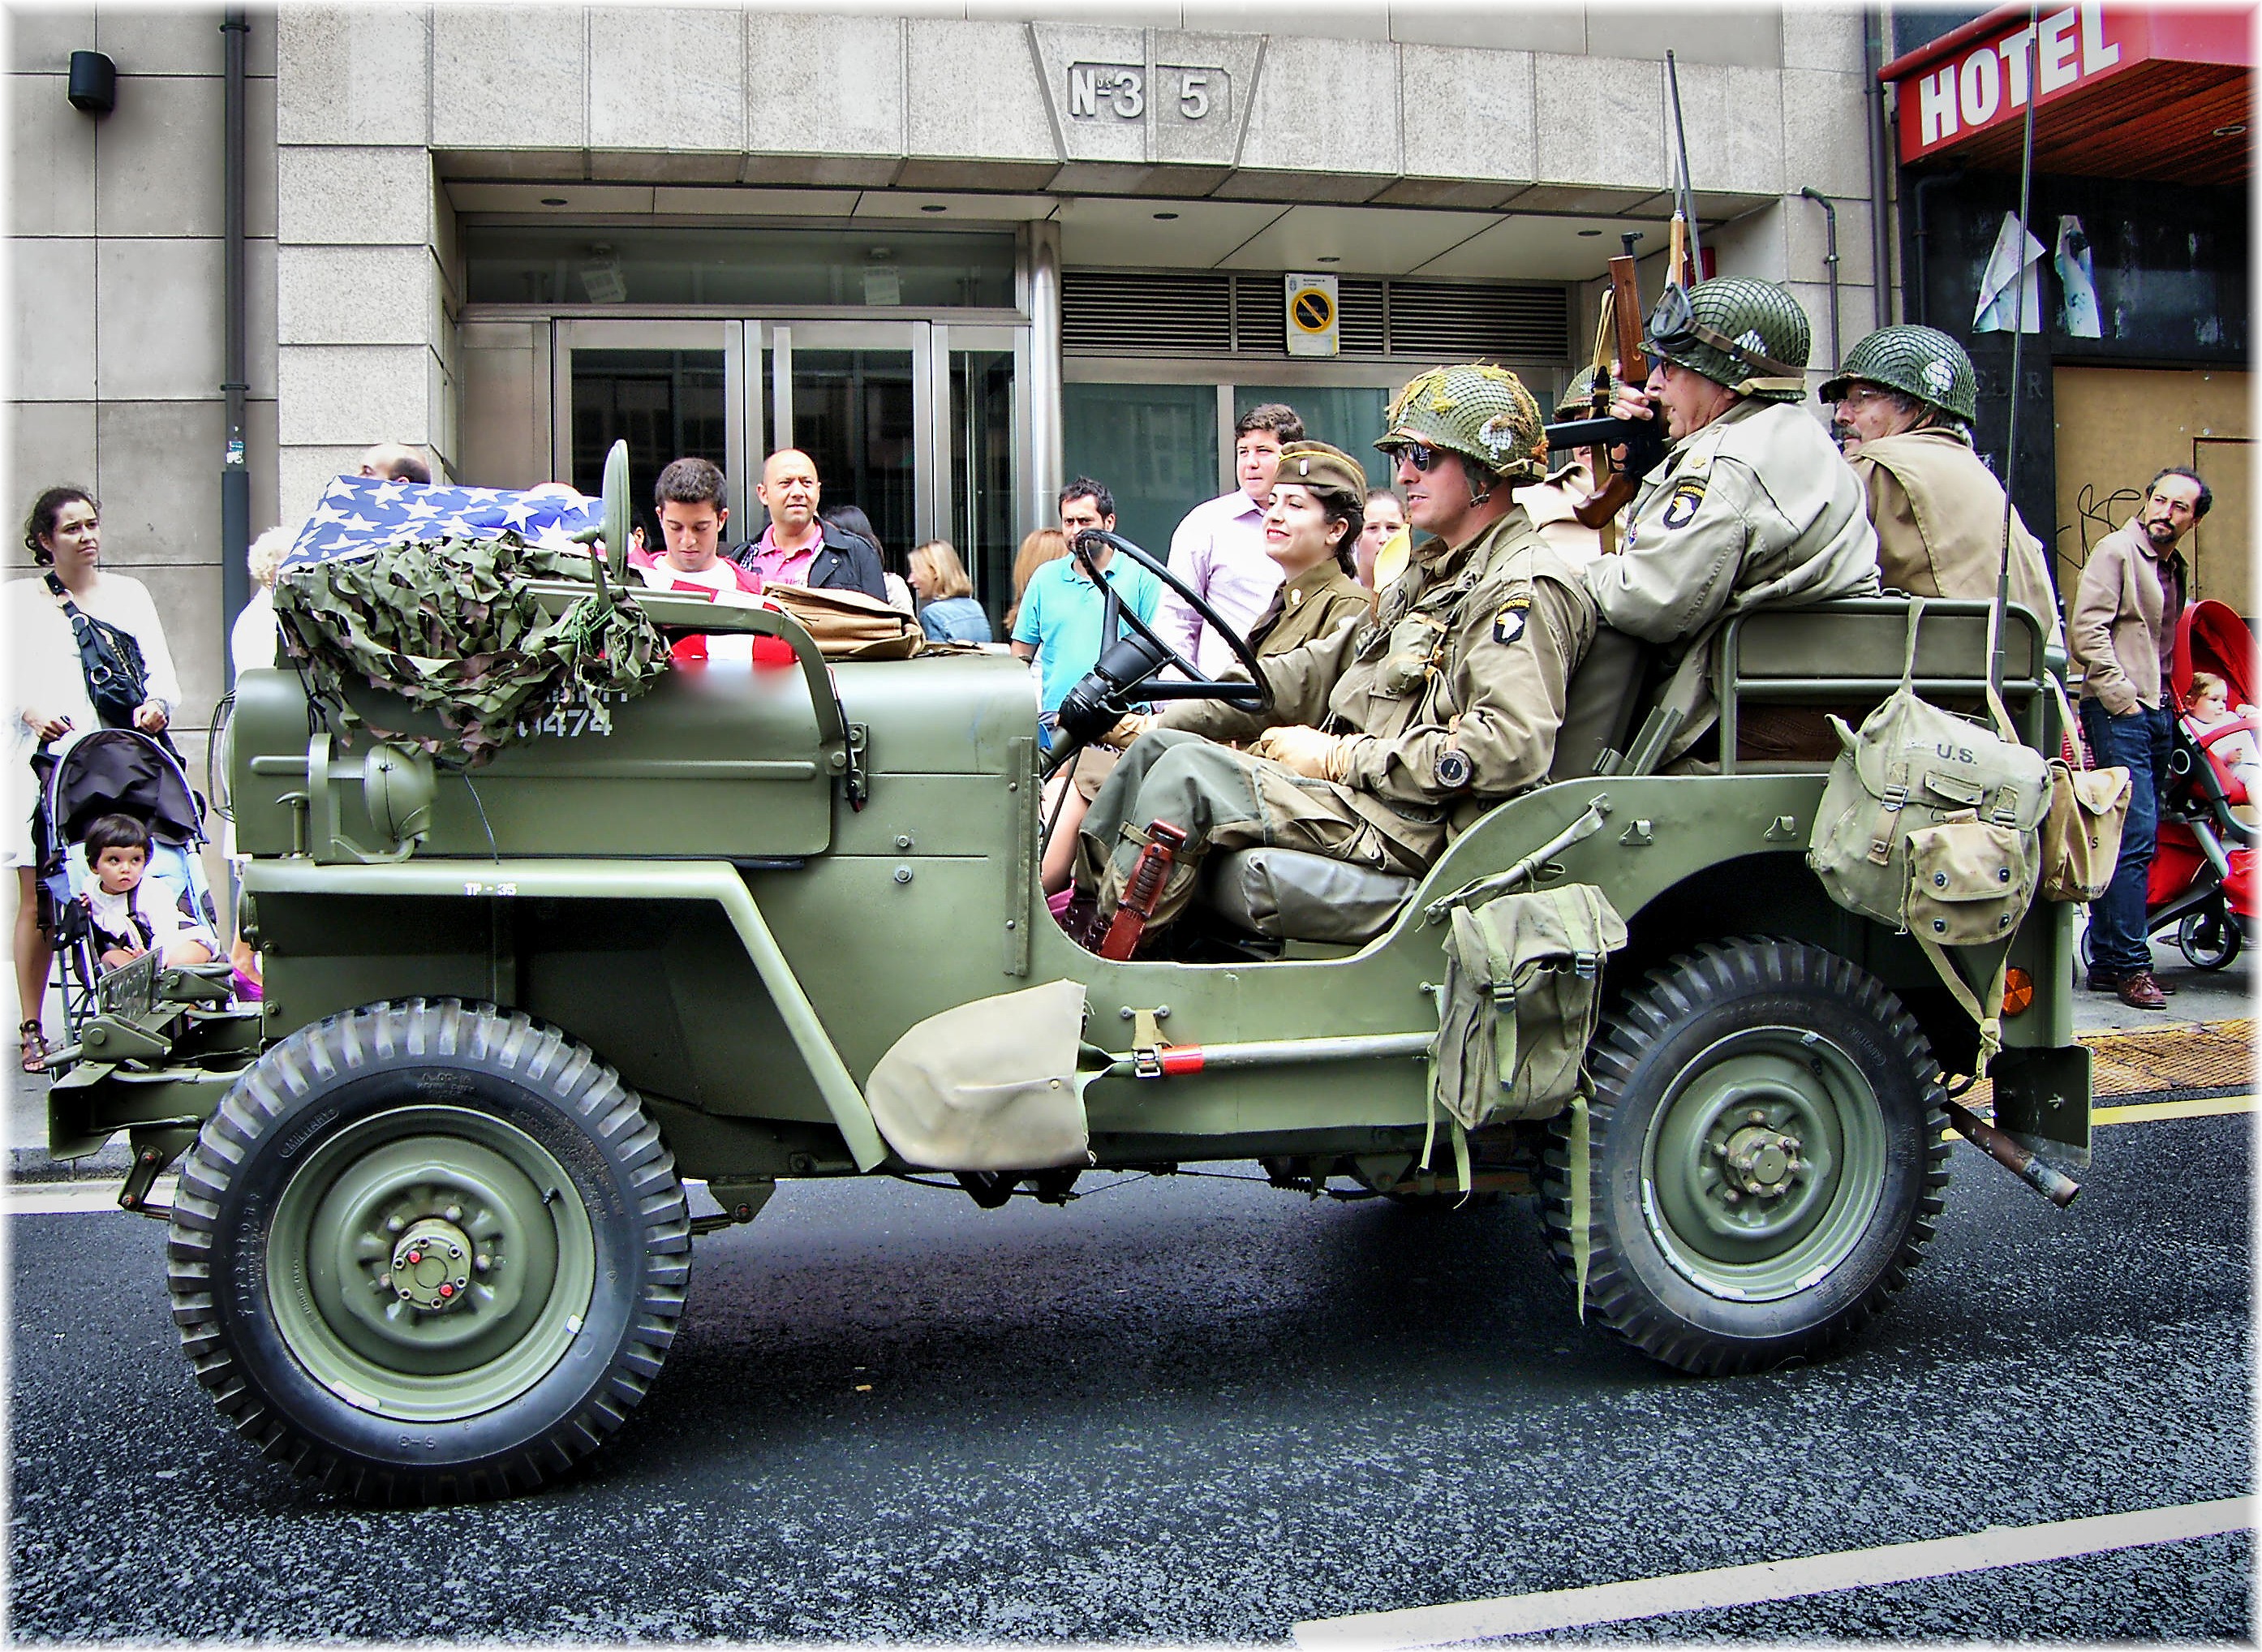
people, car, military, army, vehicle, vintage car, galicia, ciudad, mygearandme, calles, troop, galiza, vehiculos, urbe, gentes, uniformes, militares, ruas, recreacion, xentes, lacoruna, americanos, acoru a, coru a, antique car, ejercitos, armored car, automobile make, military vehicle